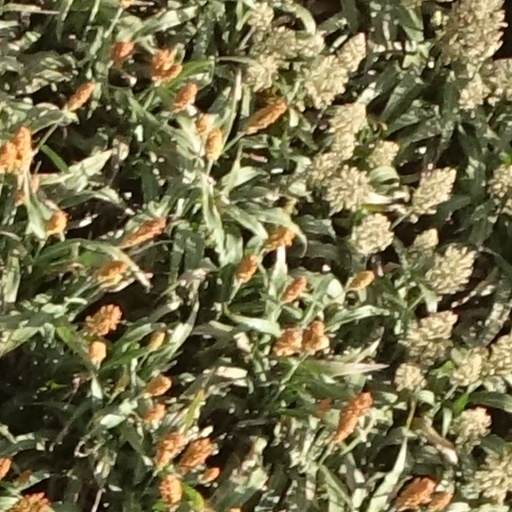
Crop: sorghum